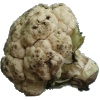
Label: Cauliflower 1